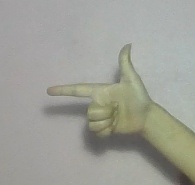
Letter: yaa